Consuegra

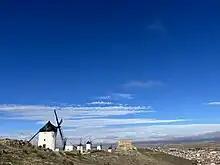
Landscapes of Consuegra

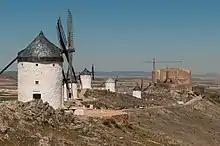
Windmills of Consuegra, with the Castle of La Muela in the background

Consuegra is famous for its windmills. These windmills became famous in the 17th century, when "Don Quixote" was first published and introduced the scene of Don Quixote fighting with the windmills.